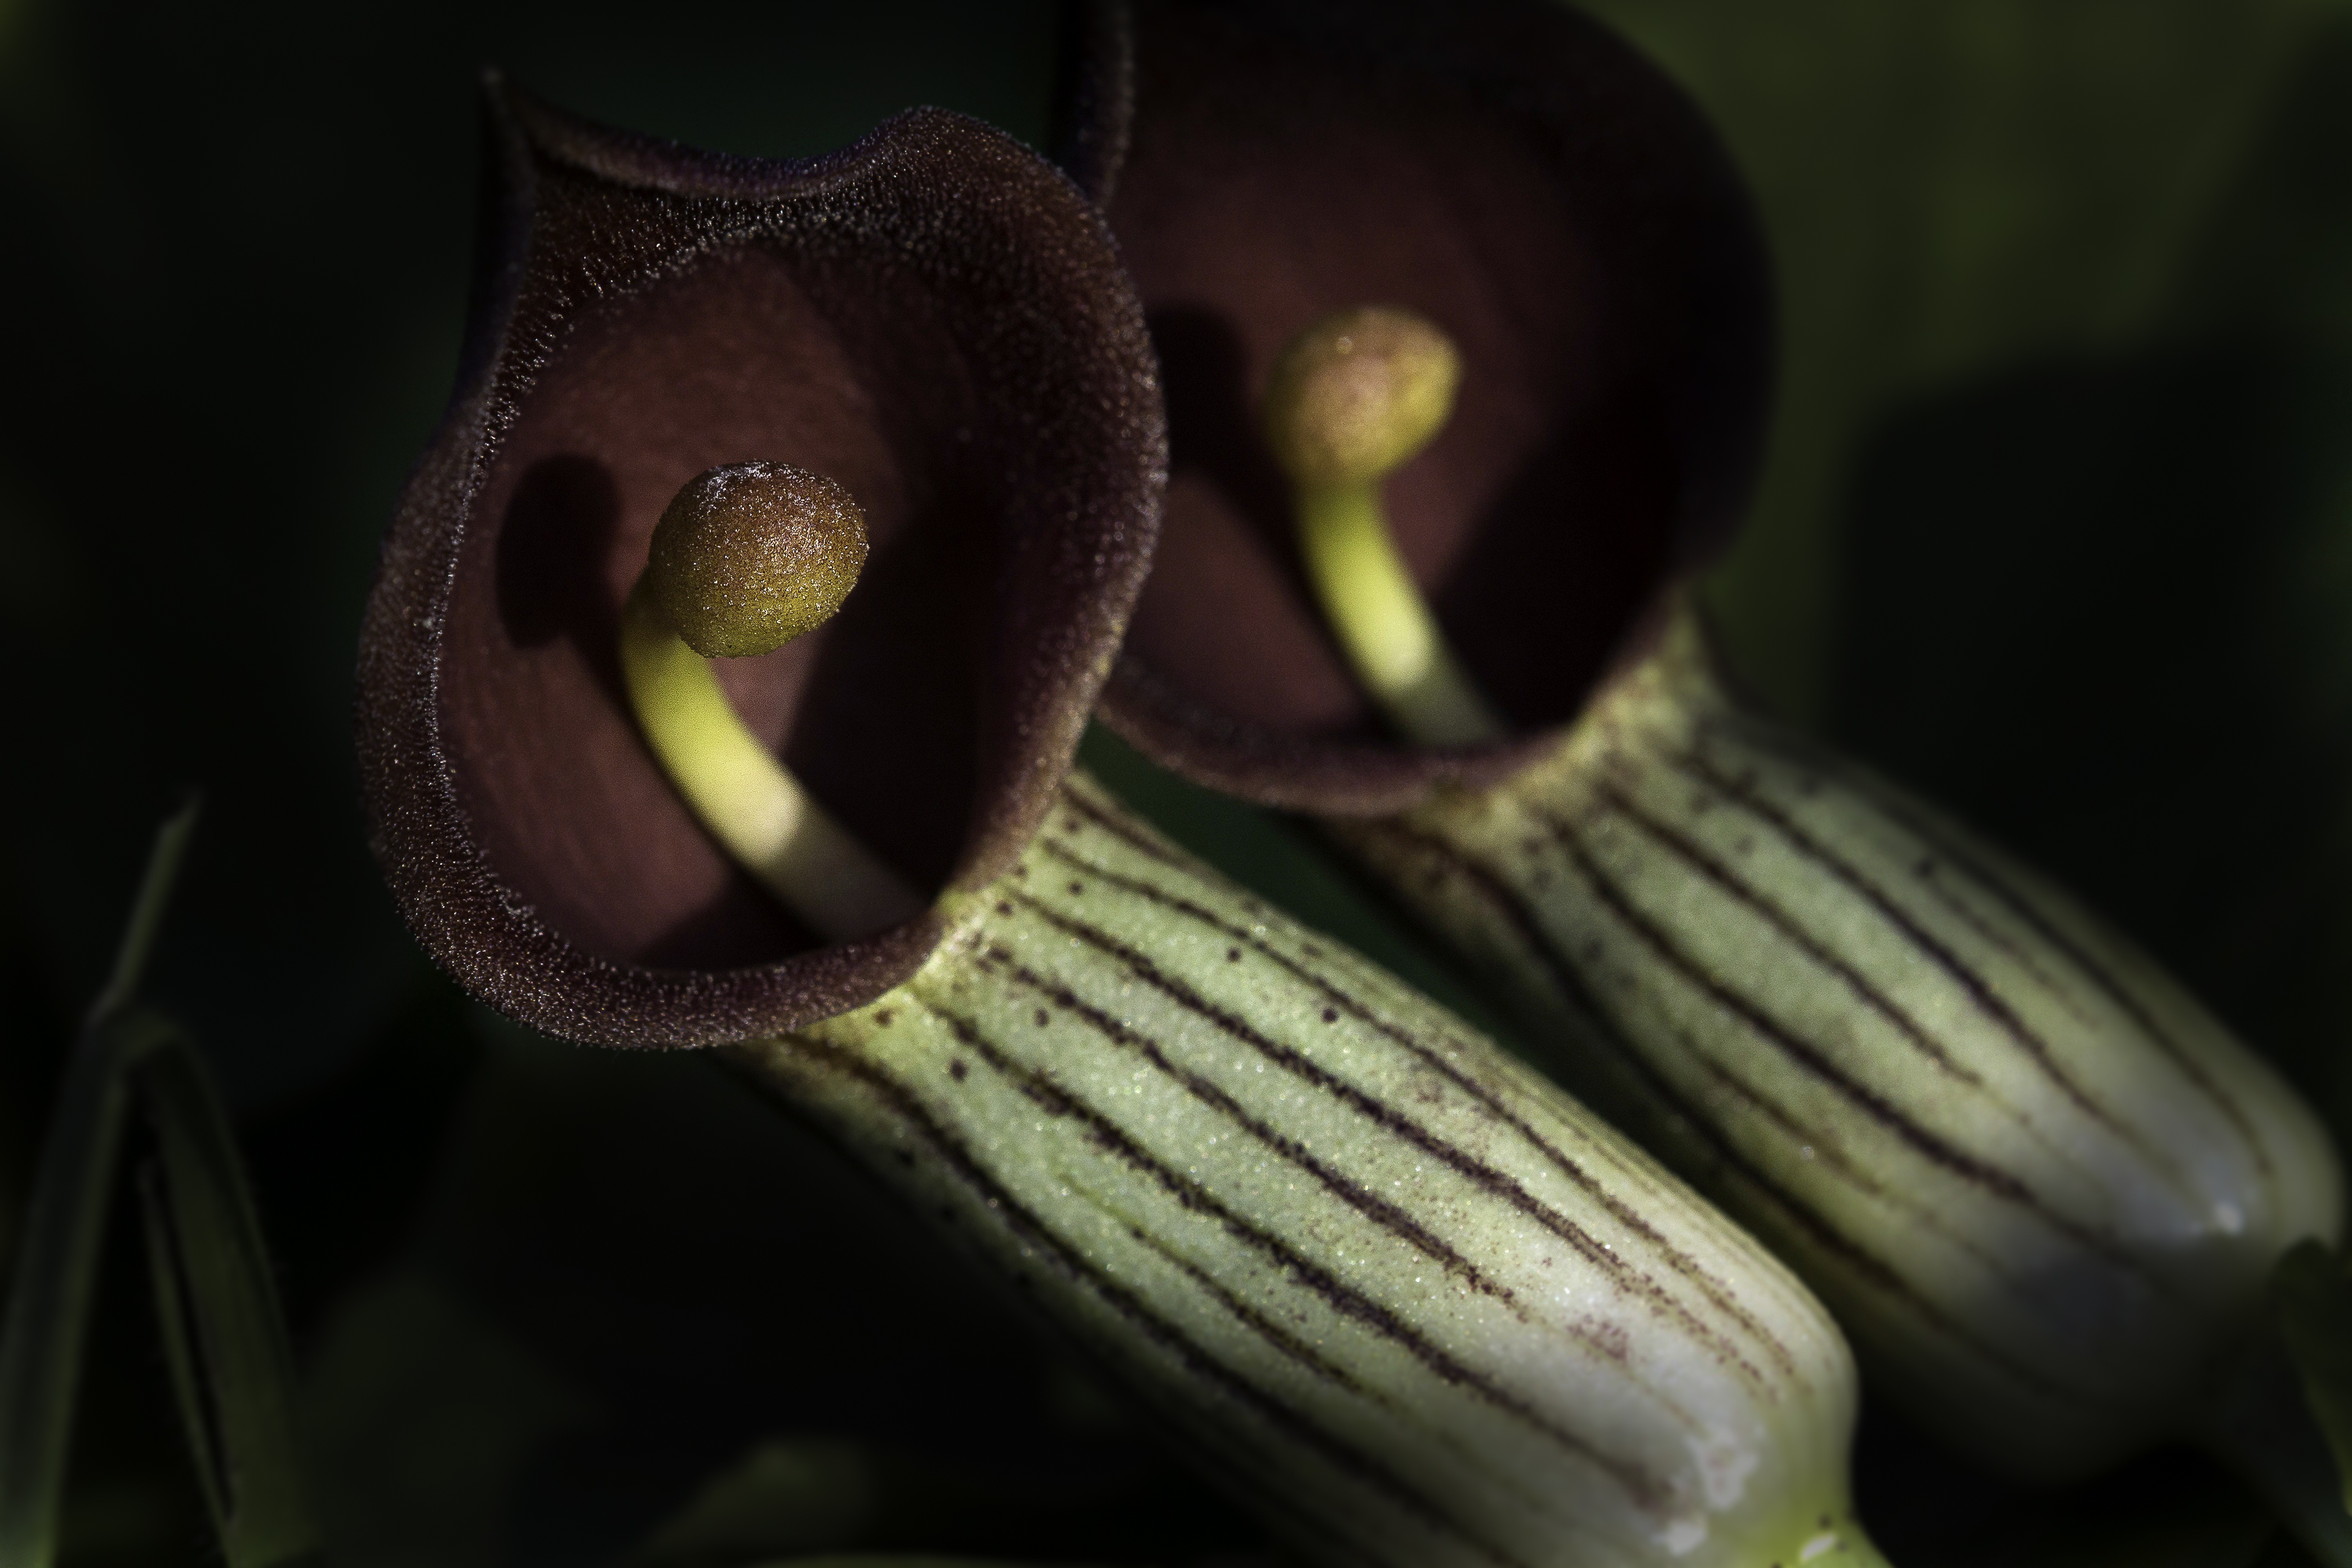
nature, plant, photography, leaf, flower, petal, photo, green, macro, botany, flora, orchid, flowers, close up, eye, naturaleza, flores, bud, a77, g, ggl1, gaby1, xovesphoto, sonya77, gphoto, xelodegalicia, sonya77v, tamron180mmmacro, macro photography, gabrielcoru a, flowering plant, plant stem, land plant